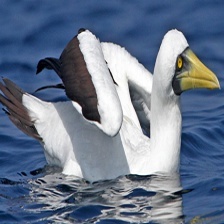
Species: MASKED BOOBY
Scientific name: SULA DACTYLATRA